Tayfun Aydoğan

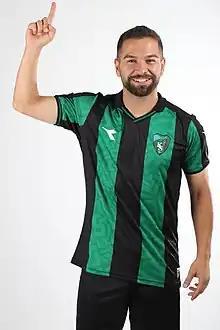
Aydoğan with Kocaelispor in 2022

Tayfun Aydoğan (born 29 May 1996) is a Turkish professional footballer who plays as a midfielder for Adana Demirspor.